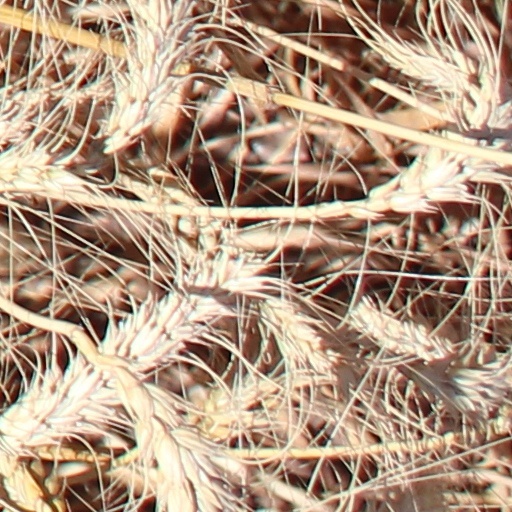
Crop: wheat